Zana (film)

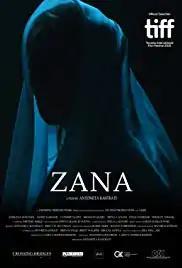
Film poster

Zana is a 2019 Kosovan thriller drama film directed by Antoneta Kastrati. It was selected as the Kosovan entry for the Best International Feature Film at the 92nd Academy Awards, but it was not nominated.